Lanthanocene

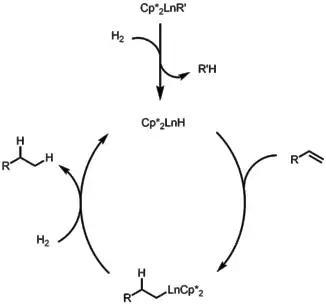

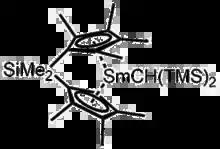

Yet, as the large cyclopentadienyl ligand hinders the metal center, reactions with substituted alkenes are inhibited. Two general methods are used to overcome this difficulty. One is to increase the size of metal by incorporating lanthanides with larger ionic radii. Due to the lanthanide contraction, this means replacing the late lanthanides with the early lanthanides. Another method is to decrease the size of the ligand by manipulating the geometry of ligands and substitutions on ligands. For example, a hinged or ansa-bridged cyclopentadienyl ligand could be used to pull ligands closer to each other, and hence creating more open access to the metal center as shown on the right.